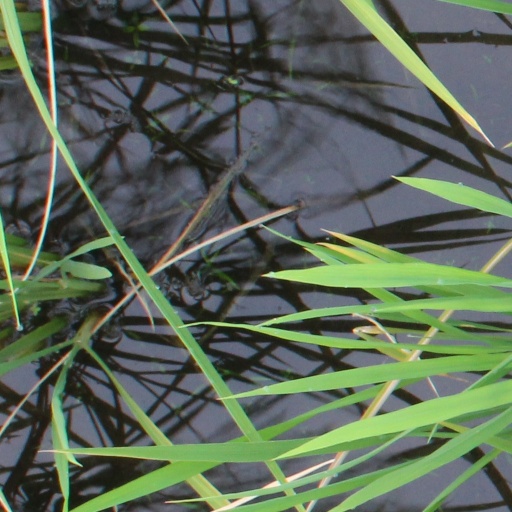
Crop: rice